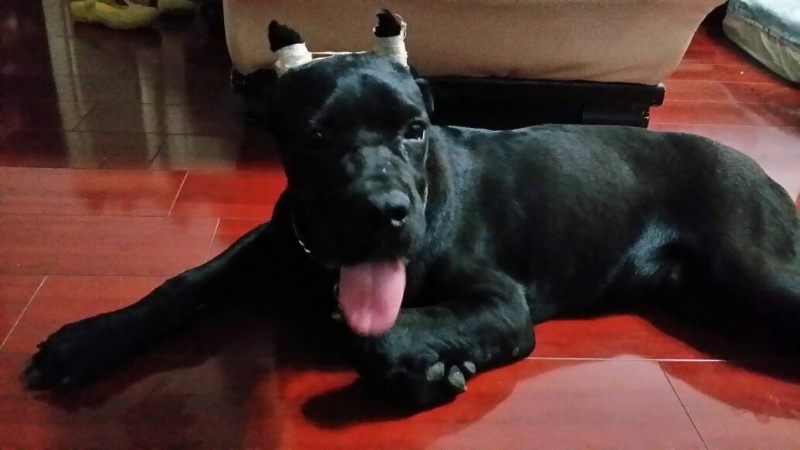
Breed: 253-n000105-Cane_Carso